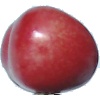
Label: Cherry 2